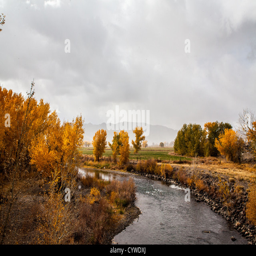
fall color during a snowstorm